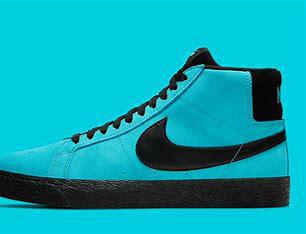
Brand: Nike
Model: Blazer SB